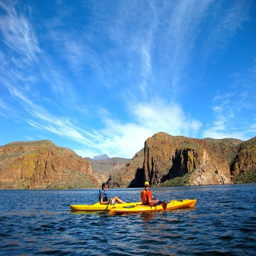
people in the main lake